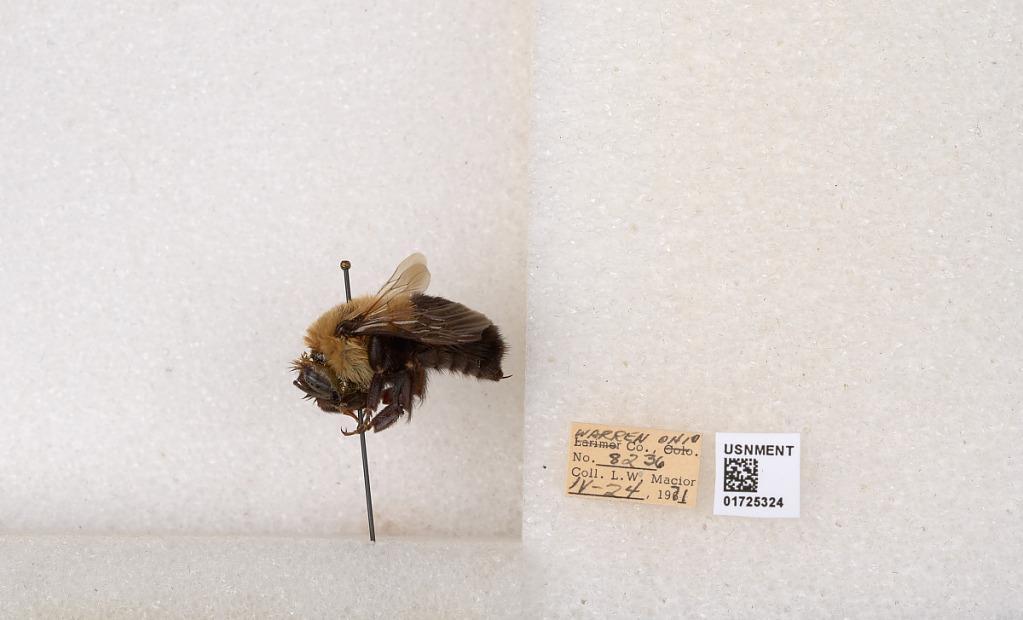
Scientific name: Bombus impatiens Cresson
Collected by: L. Macior
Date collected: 1971-4-24
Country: United States
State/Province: Ohio
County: Warren
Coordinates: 39.4276, -84.1668